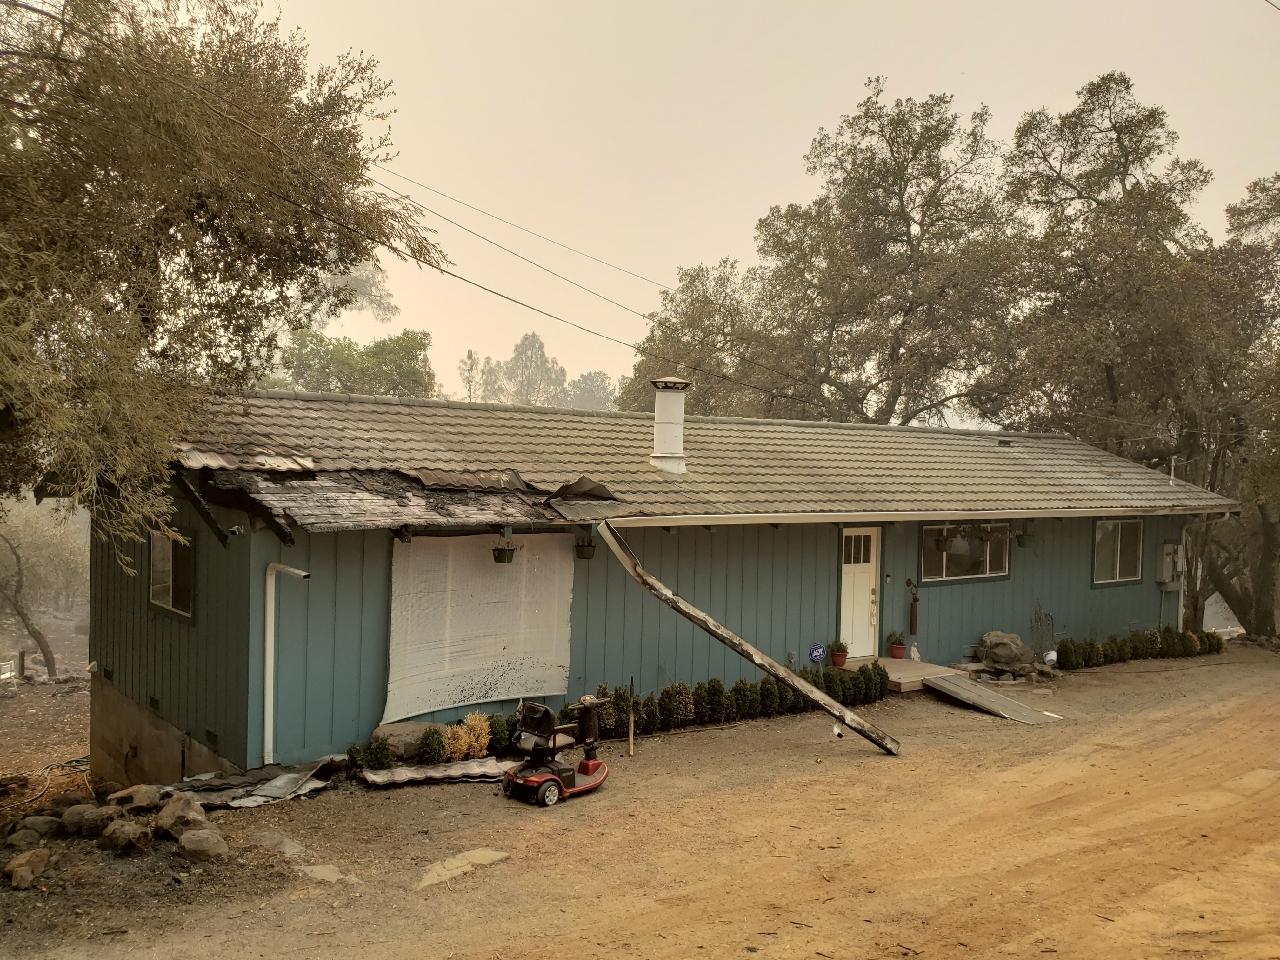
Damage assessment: minor